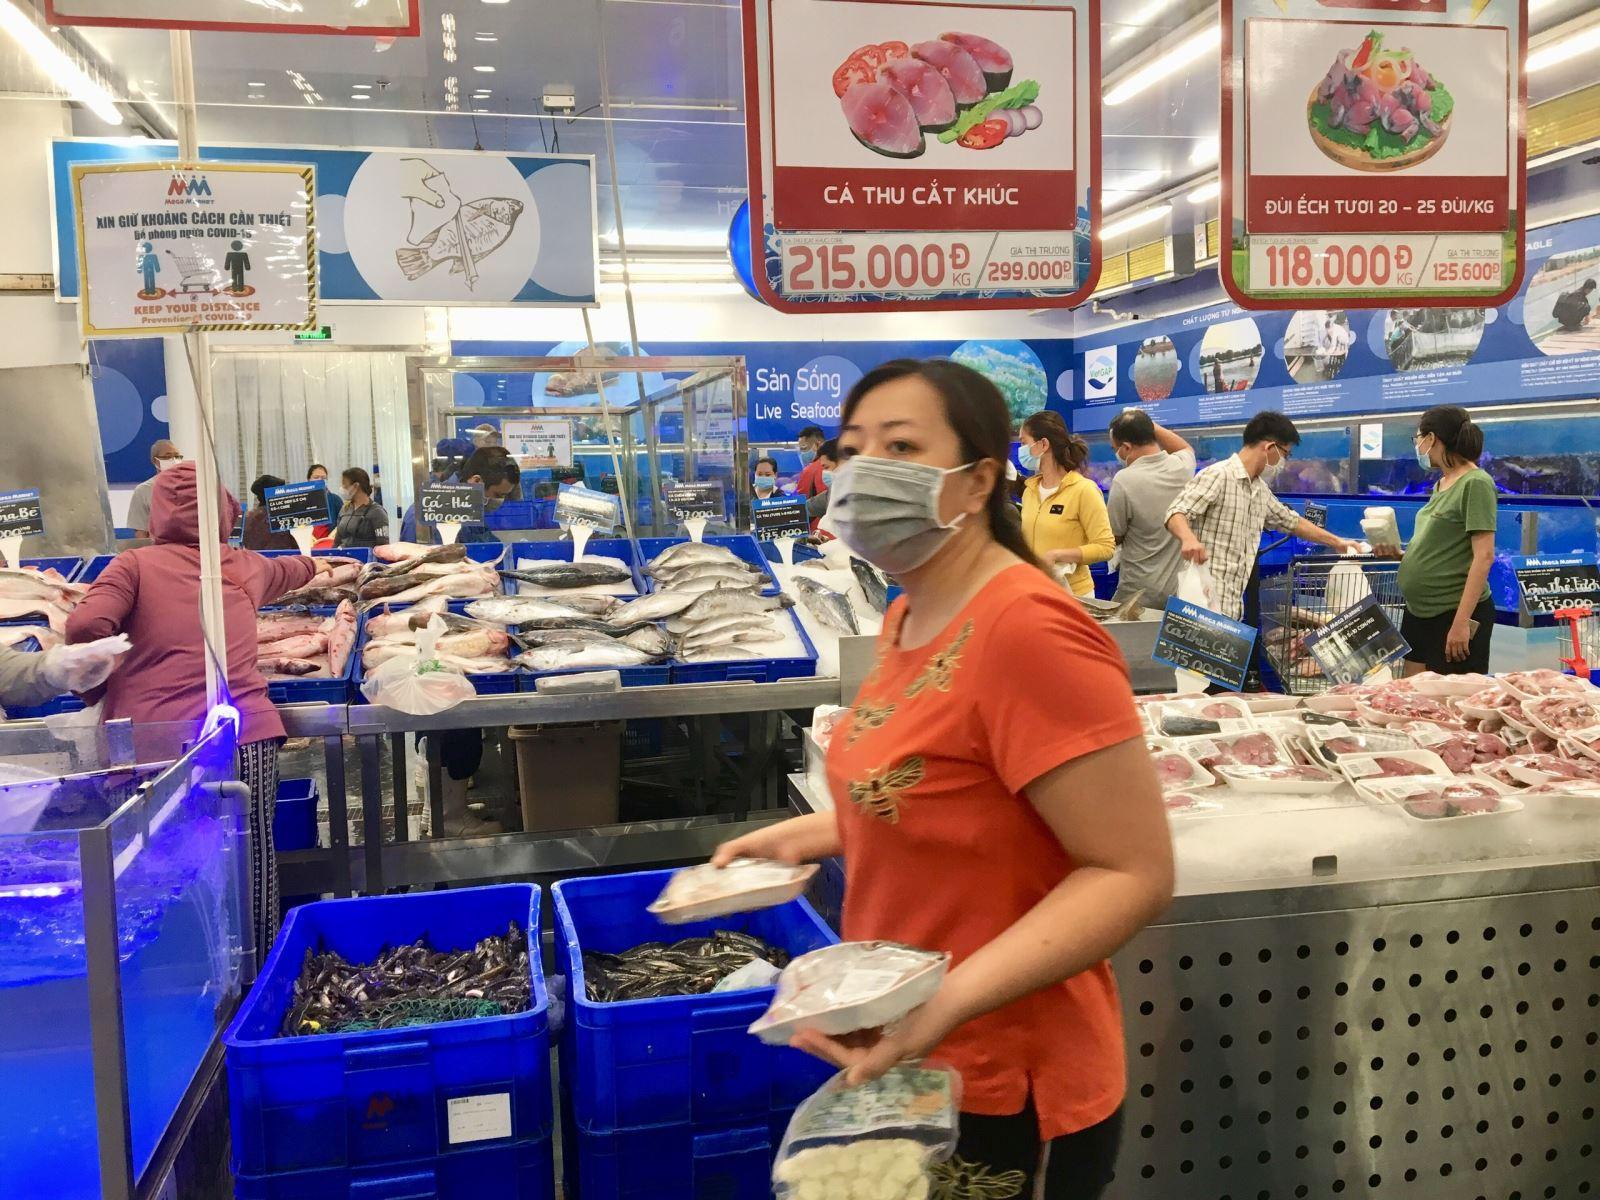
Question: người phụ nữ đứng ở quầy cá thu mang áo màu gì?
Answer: áo màu cam